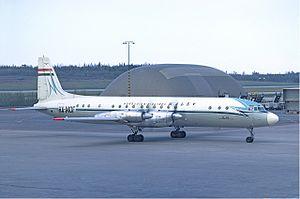
L'Iliouchine Il-18 est un grand avion de ligne quadri-turbopropulseur qui a volé pour la première fois en 1957 et est devenu l'un des avions soviétiques les plus connus et durables de son époque. Entré en service le 20 avril 1959, l'Il-18 est l'un des principaux avions de ligne du monde depuis plusieurs décennies et a été largement exporté. En raison de la longévité de la cellule de l'avion, de nombreux exemplaires ont réalisé plus de 45 000 heures de vol, et le modèle reste opérationnel dans les armées et — dans une moindre mesure — dans le monde civil. Le successeur de l'Il-18 est l'avion de ligne long courrier Il-62.